Heraldic badges of the Royal Air Force

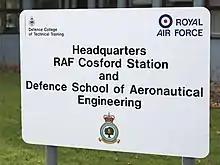
Sign outside the station headquarters at RAF Cosford; the station badge is at the bottom

Heraldic badges of the Royal Air Force are the insignia of certain commands, squadrons, units, wings, groups, branches and stations within the Royal Air Force. They are also commonly known as crests, especially by serving members of the Royal Air Force, but officially they are badges. Each badge must be approved by the reigning monarch of the time, and as such will either have a King's or Queen's Crown upon the top of the badge, dependent upon which monarch granted approval and the disbandment date of the unit. The approval process involves a member of the College of Arms (the Inspector of RAF Badges) who acts as an advisory on all matters pertaining to the design and suitability of the insignia and motto.